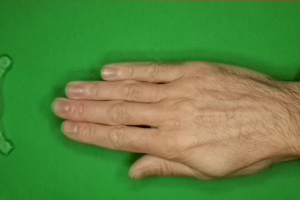
Label: paper